Remembrance Day (Croatia)

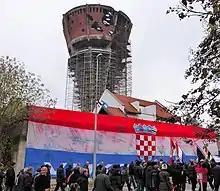
'Column of Remembrance' 2017, near Vukovar water tower, a war symbol of the city of Vukovar and memorial museum.

From 18 to 19 November 1991, during the Croatian War of Independence, a crime took place in two villages near the city of Zadar, Nadin and Škabrnja, killing 62 civilians and 5 prisoners of war committed by Yugoslav People's Army and paramilitary units of the self-proclaimed Serbian Autonomous Oblast of Krajina.